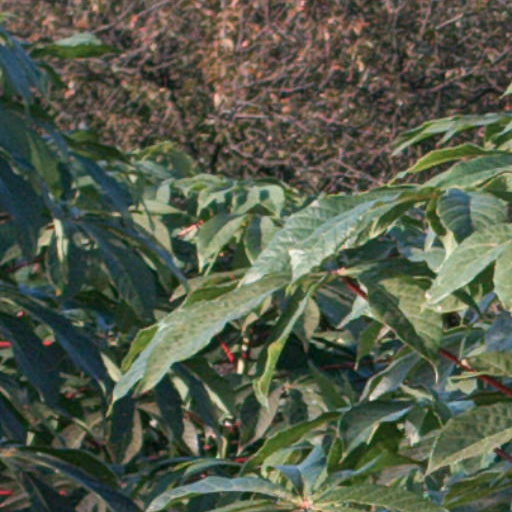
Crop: cassava